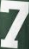
Number: 7